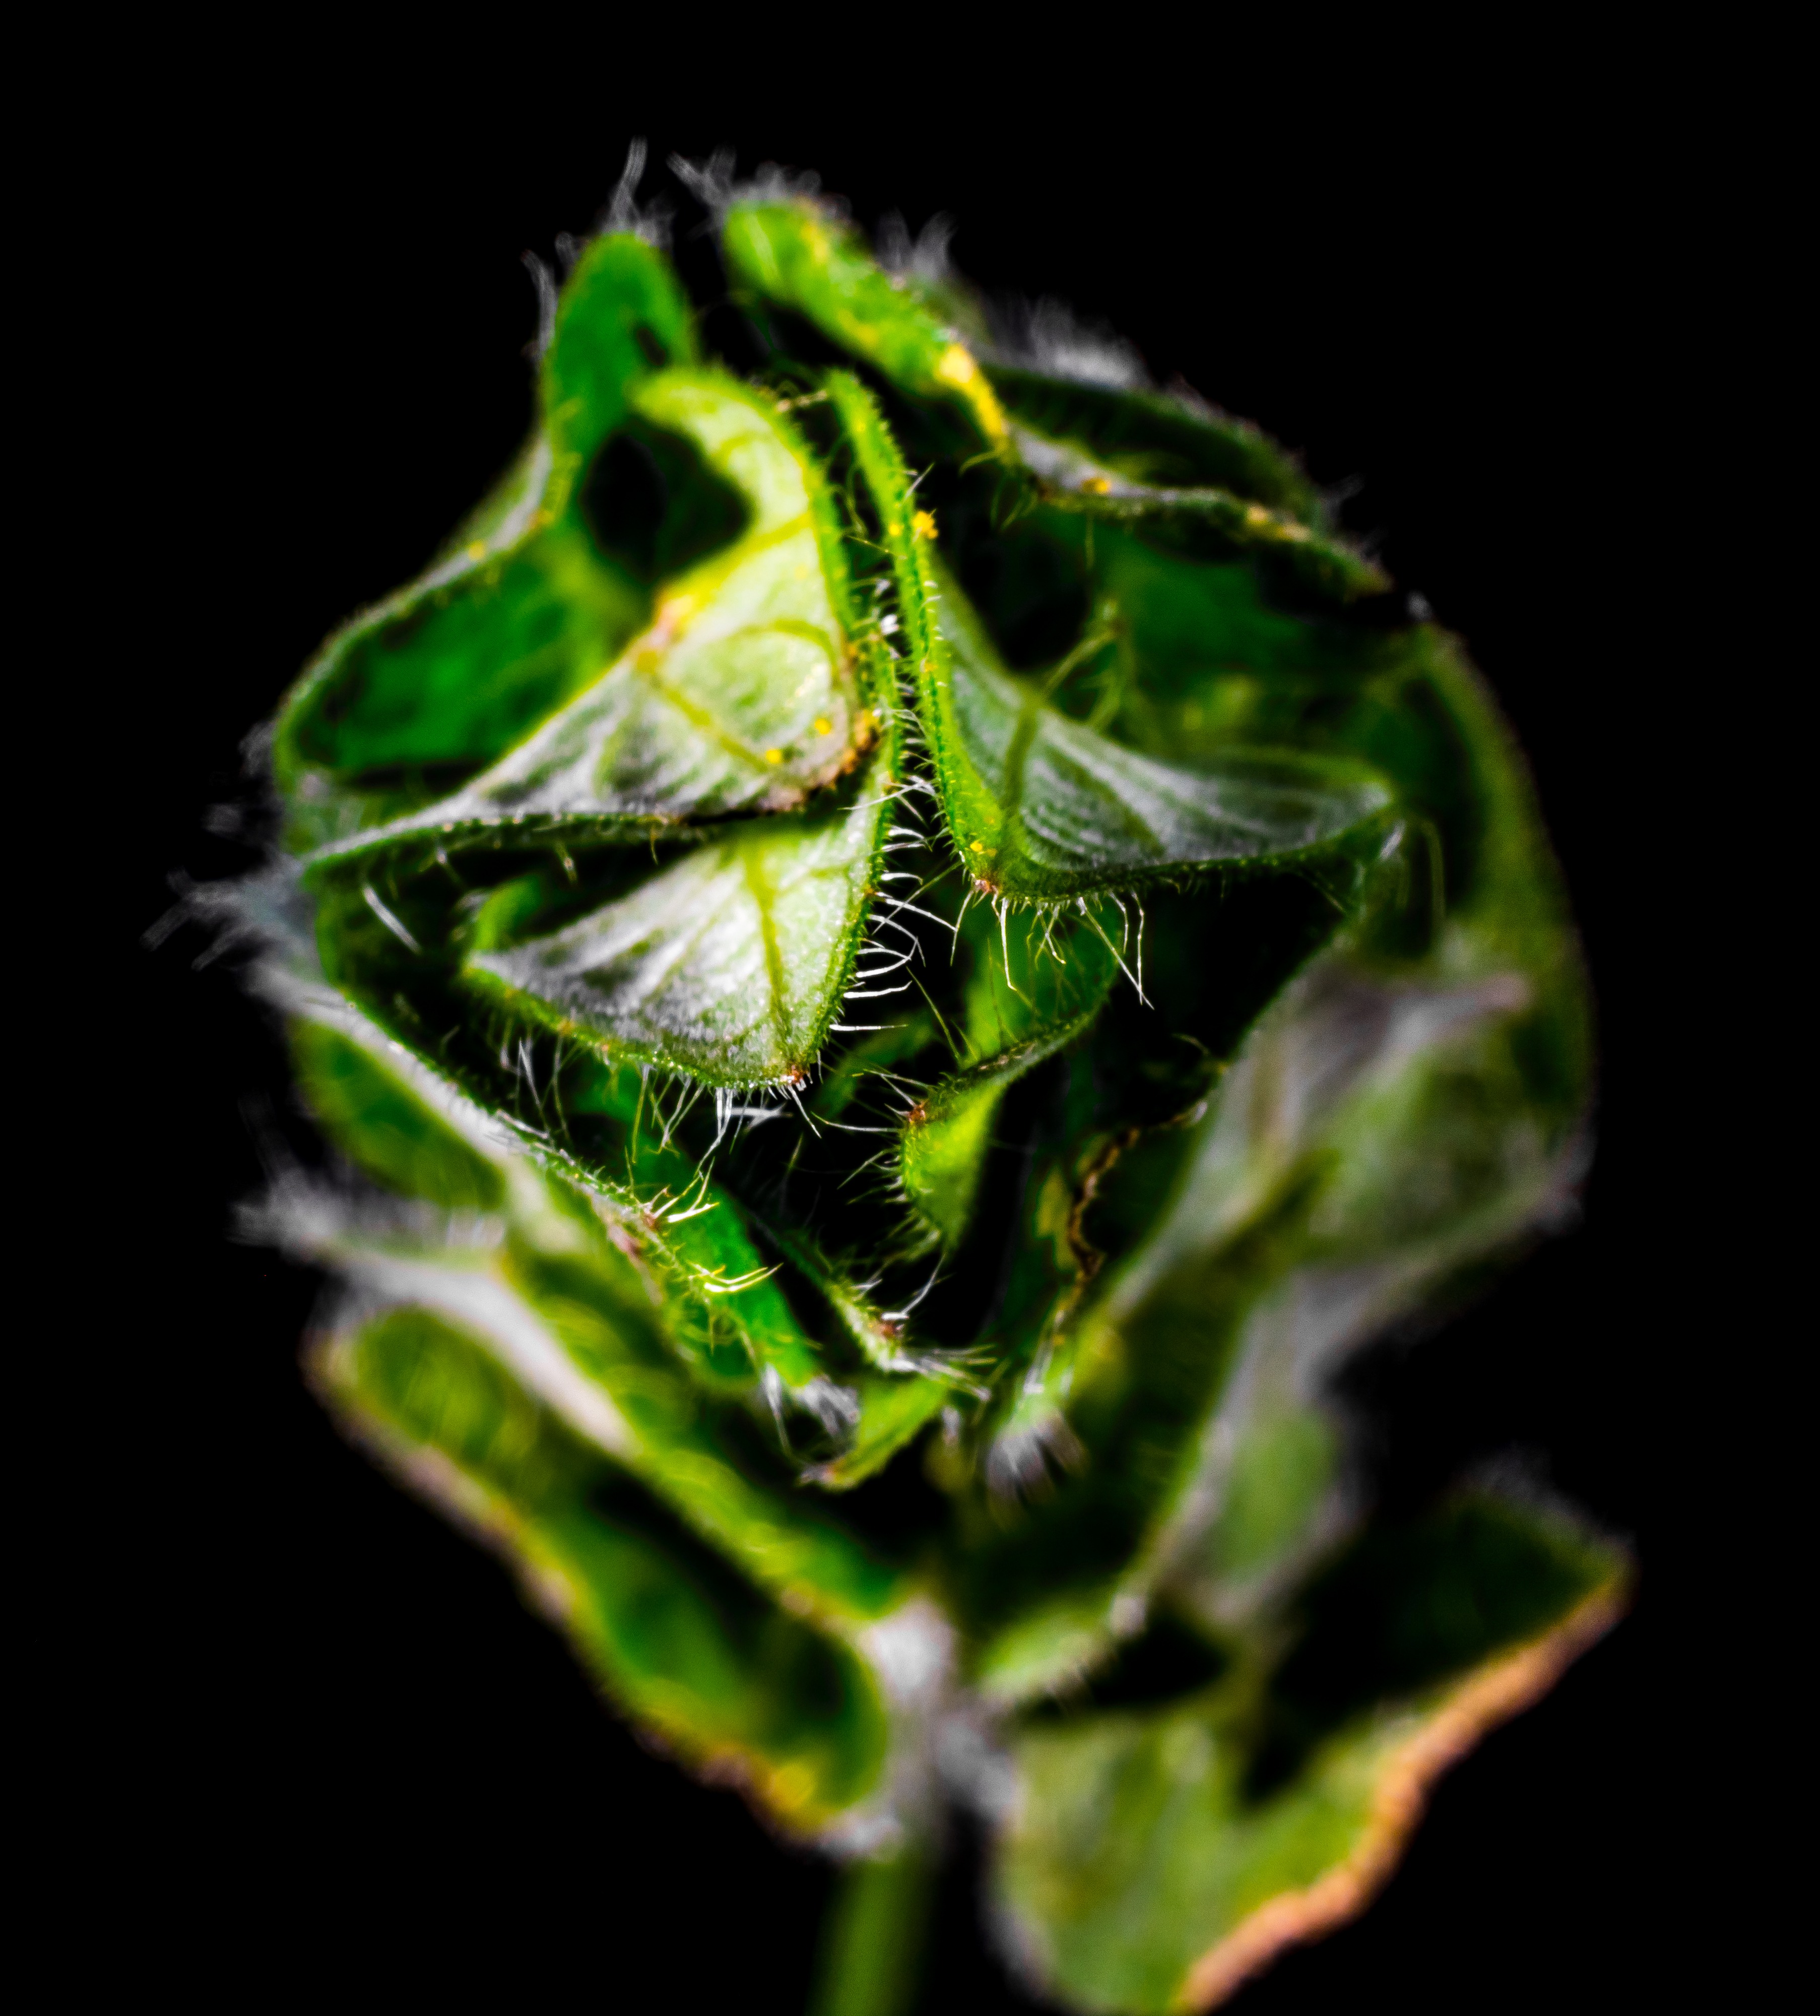
plant, photography, leaf, flower, green, insect, flora, invertebrate, weed, close up, leaves, macro photography, dark green, plant stem